Daedalus

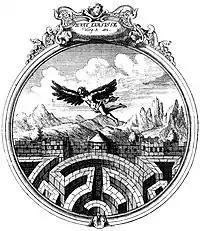
"Daedalus escapes (iuvat evasisse)" by Johann Christoph Sysang (1703–1757)

Daedalus was so proud of his achievements that he could not bear the idea of a rival. His sister had placed her son under his charge to be taught the mechanical arts as an apprentice. His nephew is named variously as Perdix, Talos, or Calos, although some sources say that Perdix was the name of Daedalus' sister. The nephew showed striking evidence of ingenuity. Finding the spine of a fish on the seashore, he took a piece of iron and notched it on the edge, and thus invented the saw. He put two pieces of iron together, connecting them at one end with a rivet, and sharpening the other ends, and made a pair of compasses. Daedalus was so envious of his nephew's accomplishments that he attempted to murder him by throwing him down from the Acropolis in Athens. Athena saved his nephew and turned him into a partridge. Tried and convicted for this murder attempt, Daedalus left Athens and fled to Crete.